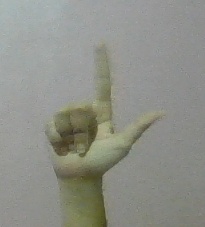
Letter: laam